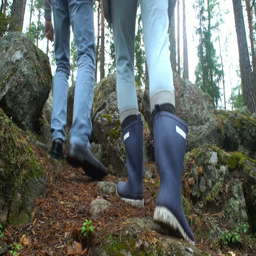
elderly active couple climbing on the rock in the northern forest .